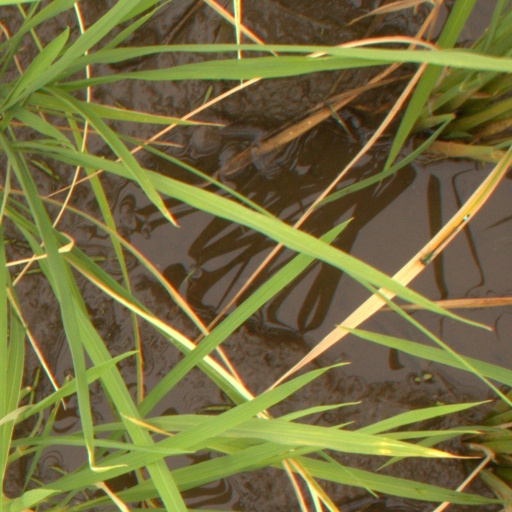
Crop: rice